United States Post Office (Carrollton, Missouri)

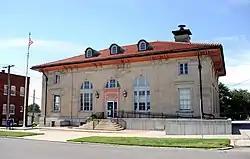

U.S. Post Office is a historic post office building located at Carrollton, Carroll County, Missouri. It was designed by the Office of the Supervising Architect under James Knox Taylor and built between 1910 and 1912. It is a two-story, rectangular, Renaissance Revival style building constructed of regular coursed, smooth cut, Missouri limestone. It has a low hipped roof of red tile and features two large round arched windows flanking the main entrance.